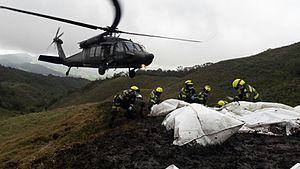
Le 28 novembre 2016, l'Avro RJ85 du vol LaMia 2933, transportant l'équipe de football brésilienne de Chapecoense entre Santa Cruz de la Sierra et Medellín, s'écrase sur une colline, à court de carburant, avec 77 personnes à son bord, dont seules 6 survivent au crash. Le club s'apprêtait à disputer à Medellín le match aller de la finale de la Copa Sudamericana 2016 face à l'Atlético Nacional.